Gray-Kincaid House

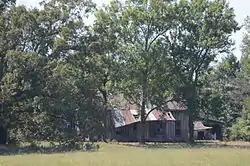

The Gray-Kincaid House is a historic house in rural White County, Arkansas. It is located about southeast of the junction of County Roads 46 and 759, northeast of the small community of Crosby and northwest of Searcy. It is a single-story wood-frame structure, with a side gable roof and board and batten siding. A shed-roof extension extends across the southern facade, while the principal (north-facing) facade has an entry near its center and four sash windows. A stone chimney rises from the eastern end. The house was built as a traditional dogtrot in about 1910, with an attached rear ell, but the latter was destroyed in a storm in the 1940s, and the dogtrot breezeway has been enclosed, transforming the house into center-hall plan structure.